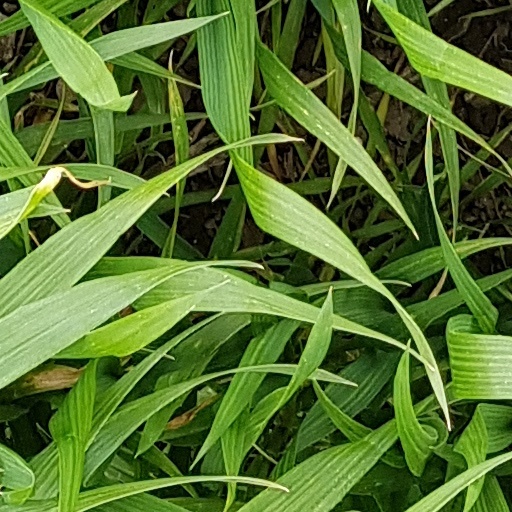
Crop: wheat